Eric Weissel

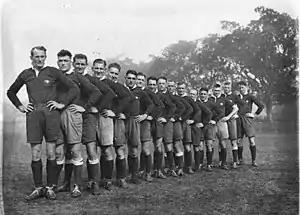

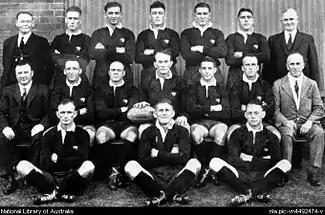

The Jack Hore Memorial Gold Cup was a challenge trophy generally contested between Rugby league teams representing towns and villages in the Central West of NSW. Its prestige rivaled that of the Maher Cup.